P protein

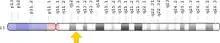
In human, the OCA2 gene is located on the long (q) arm of chromosome 15 between positions 12 and 13.1

The human OCA2 gene is located on the long arm (q) of chromosome 15, specifically from base pair 28,000,020 to base pair 28,344,457 on chromosome 15.